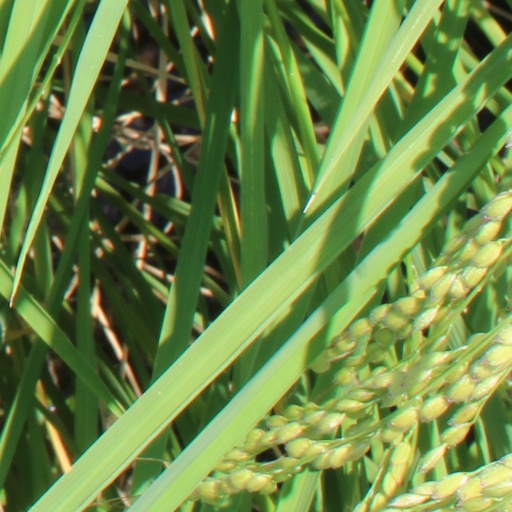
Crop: rice